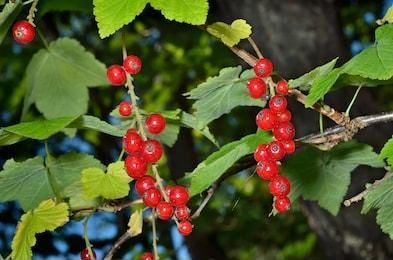
Label: redcurrant